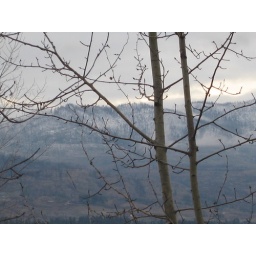
A view through now bare trees in late Autumn from the Mission Creek Greenway between Casorso and Gordon in Kelowna